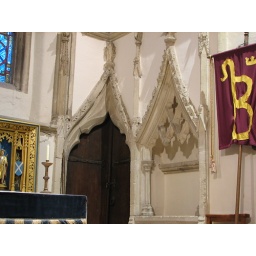
An interesting door in the south-east corner of the building and an elaborate piscina.